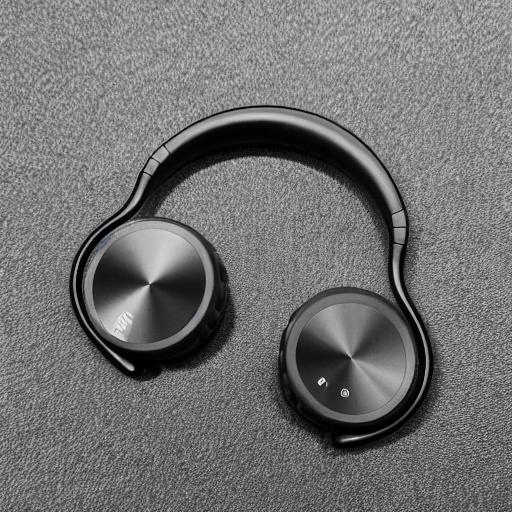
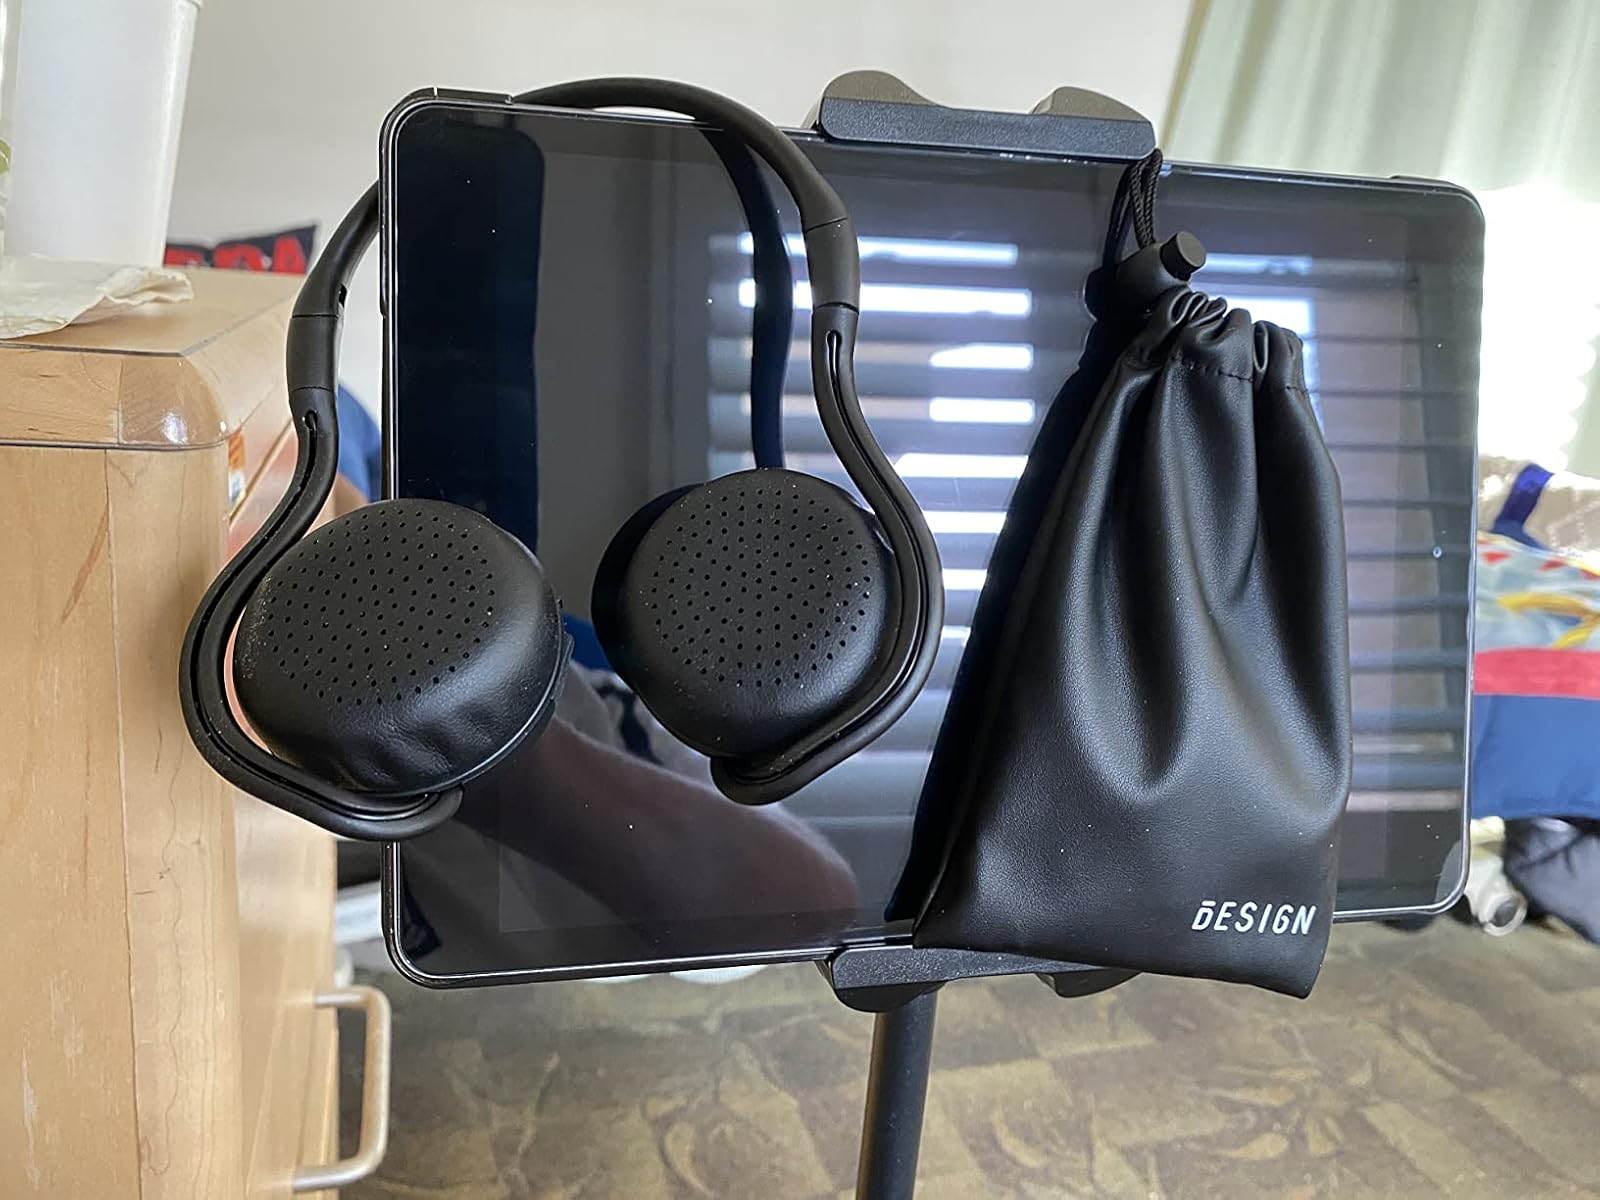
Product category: headphones
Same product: no